Inoue Masaru (civil servant)

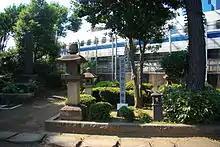
Grave of Inoue Masaru in Tokyo

His tomb is in the triangular area of land where the Tōkaidō Main Line meets the Tōkaidō Shinkansen in Kita-Shinagawa.